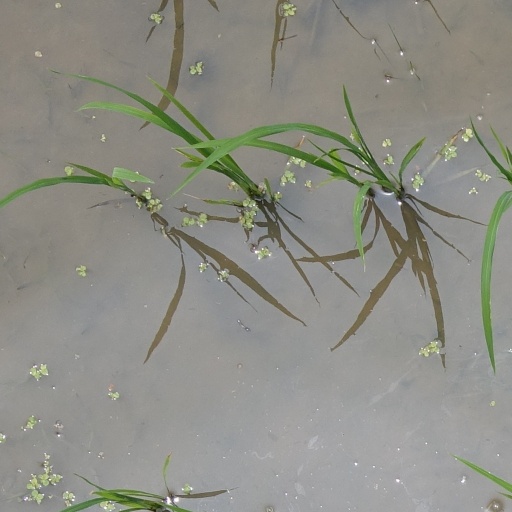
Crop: rice